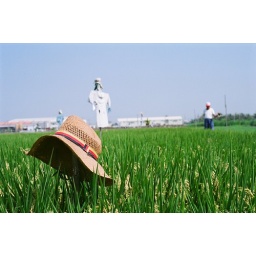
straw hat in the straw field